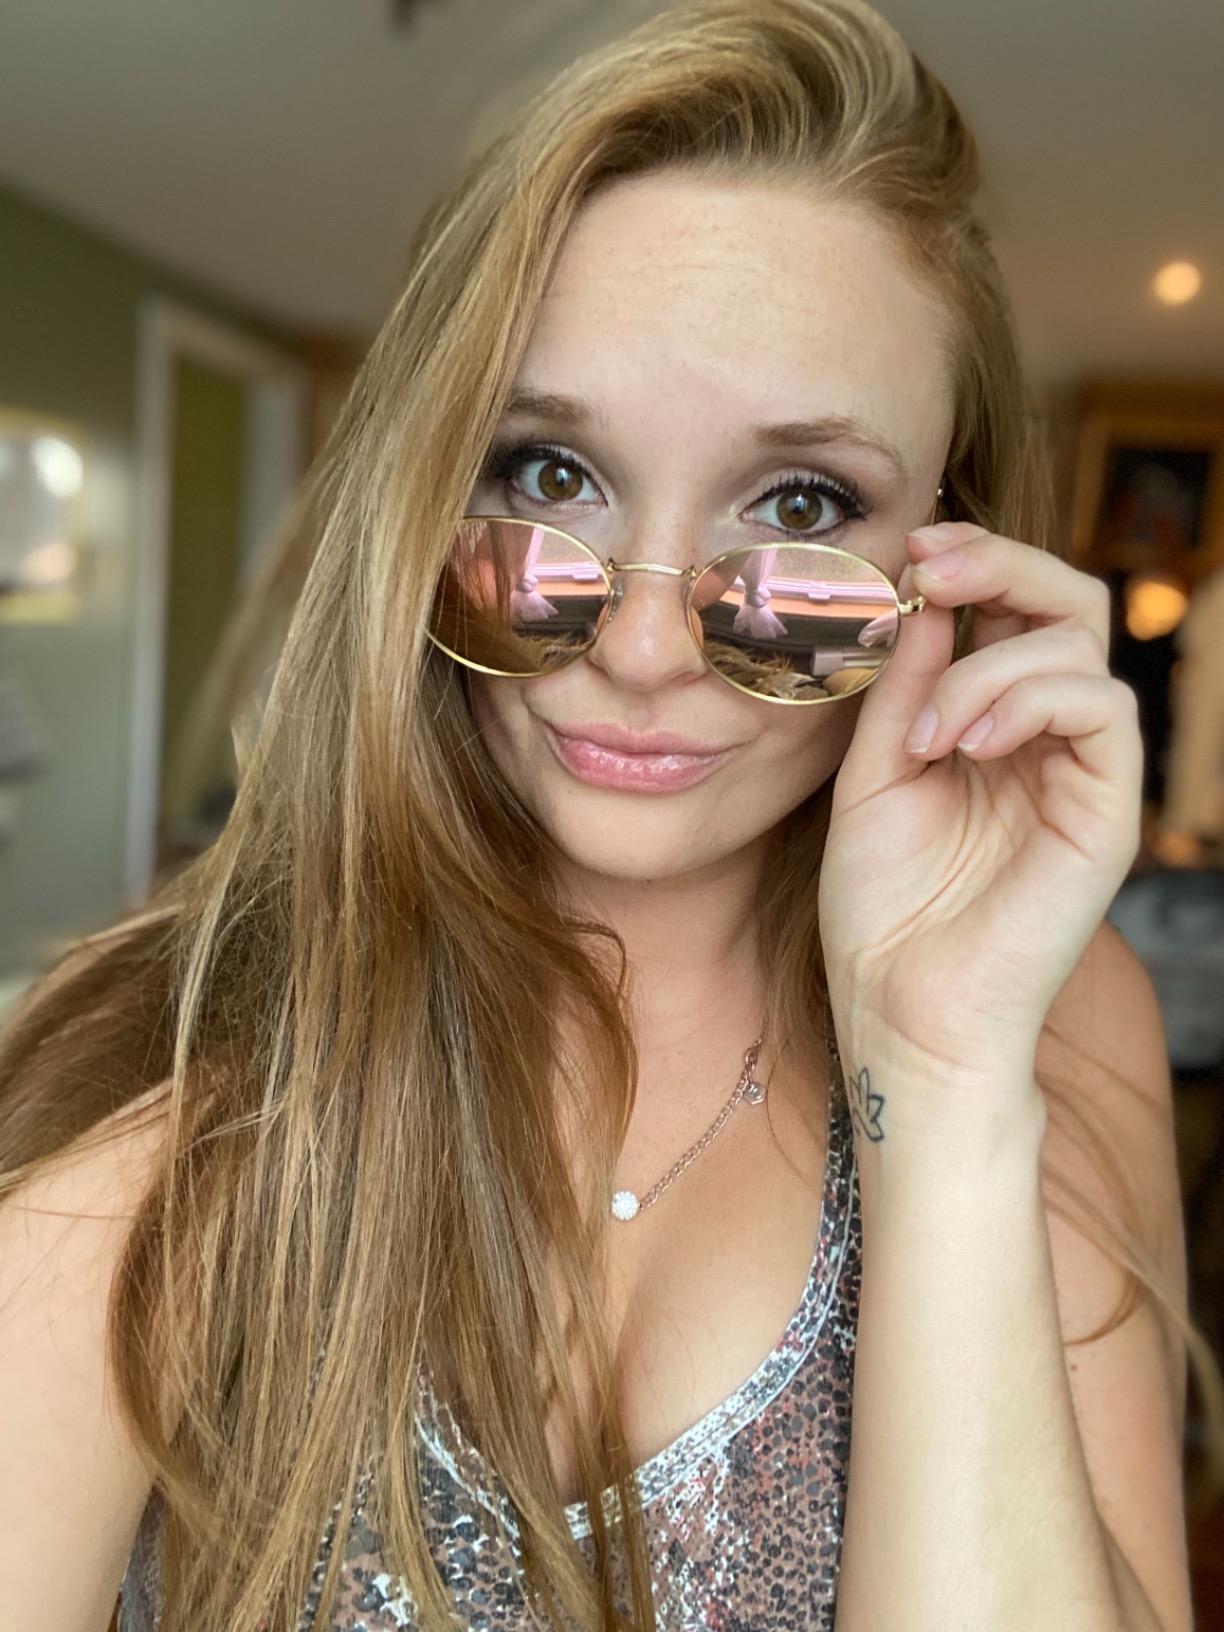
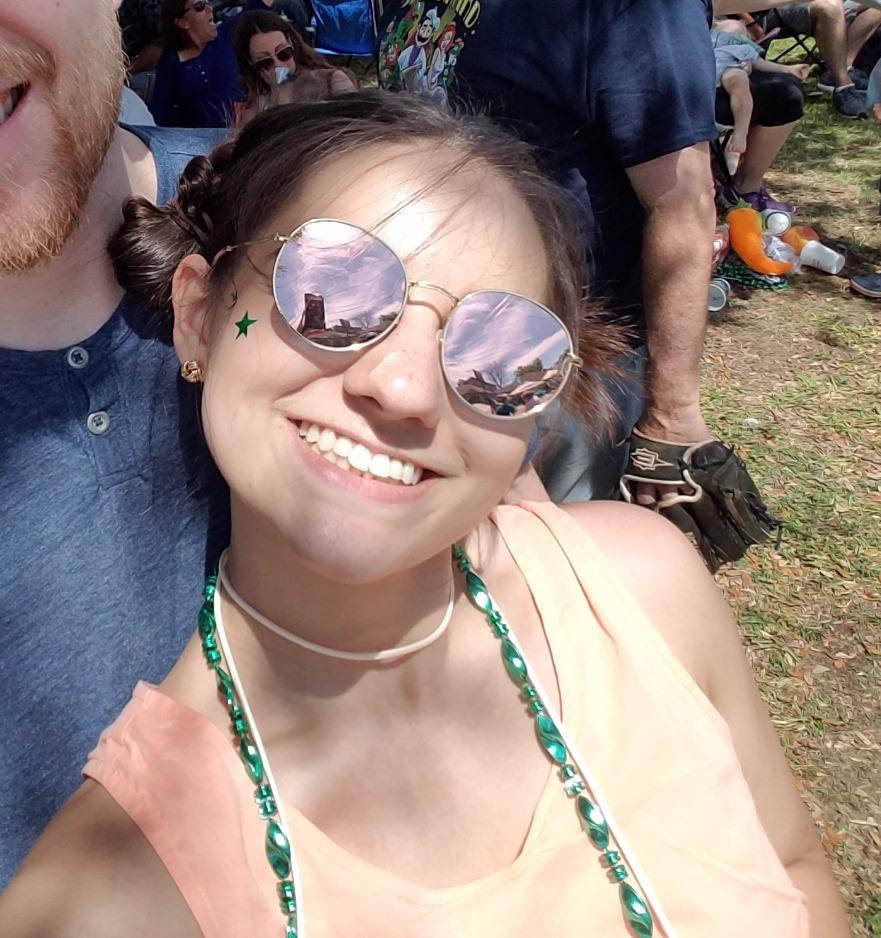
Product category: accessories_sunglasses
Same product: yes